Agni Devi

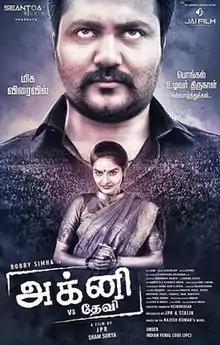
Film poster

Agni Devi is a 2019 Tamil-language thriller film. The film is directed by John Paul Raj and Sham Surya, and stars Bobby Simha, Madhoo and Ramya Nambeesan. Produced by JPR and Stalin under Jai Film Productions and Seatoa Studios, the film underwent production trouble and released on 22 March 2019.